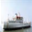
Label: ship